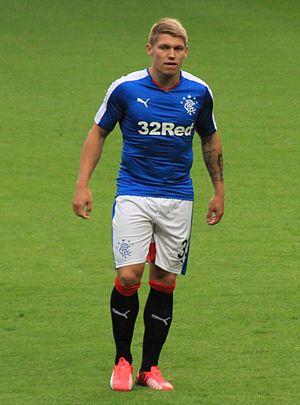
Martyn Thomas Waghorn, né le 23 janvier 1990 à South Shields, est un footballeur anglais qui évolue au poste de milieu de terrain ou d'attaquant à Derby County.